Transcytosis

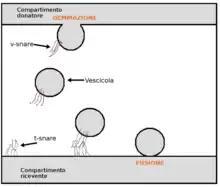

Transcytosis (also known as cytopempsis) is a type of transcellular transport in which various macromolecules are transported across the interior of a cell. Macromolecules are captured in vesicles on one side of the cell, drawn across the cell, and ejected on the other side. Examples of macromolecules transported include IgA, transferrin, and insulin. While transcytosis is most commonly observed in epithelial cells, the process is also present elsewhere. Blood capillaries are a well-known site for transcytosis, though it occurs in other cells, including neurons, osteoclasts and M cells of the intestine.